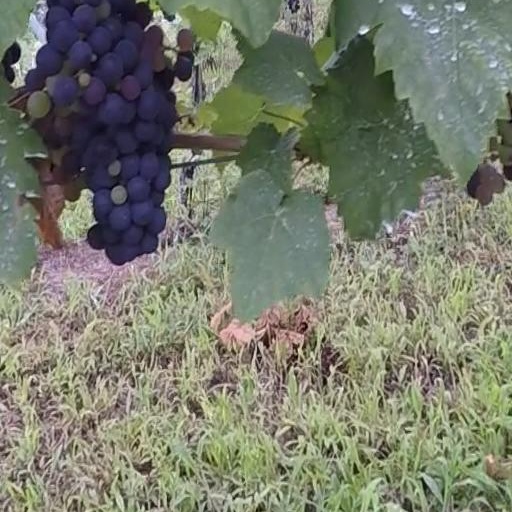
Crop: grape